Cromer Hospital

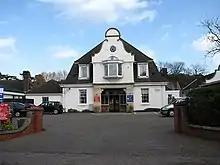
The main entrance to the old hospital before it was demolished

The hospital has its origins in a medical facility formed from two cottages in Louden Road in 1866. The hospital was rebuilt in Louden Road in 1888 but then moved to a purpose-built facility opened by Lady Suffield at Old Mill Road in 1932. The hospital joined the National Health Service in 1948 and a new out-patients building opened in 1954.